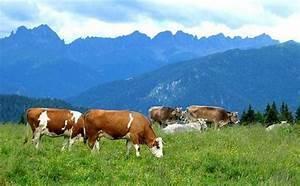
cow